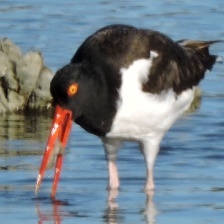
Species: OYSTER CATCHER
Scientific name: HAEMATOPUS
ImageNet parent category: oystercatcher